Lehman College

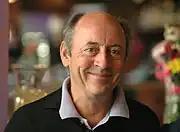
Billy Collins

The Lehman College Center for the Performing Arts is a professional theater which seats 2,310. The campus is also home to the Lehman College Art Gallery.